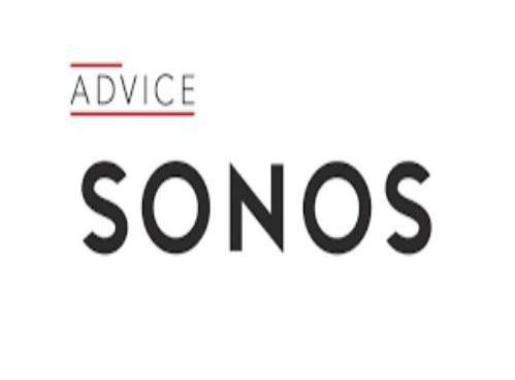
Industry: Electronic